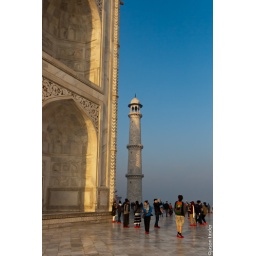
everybody in their red shoe protectors